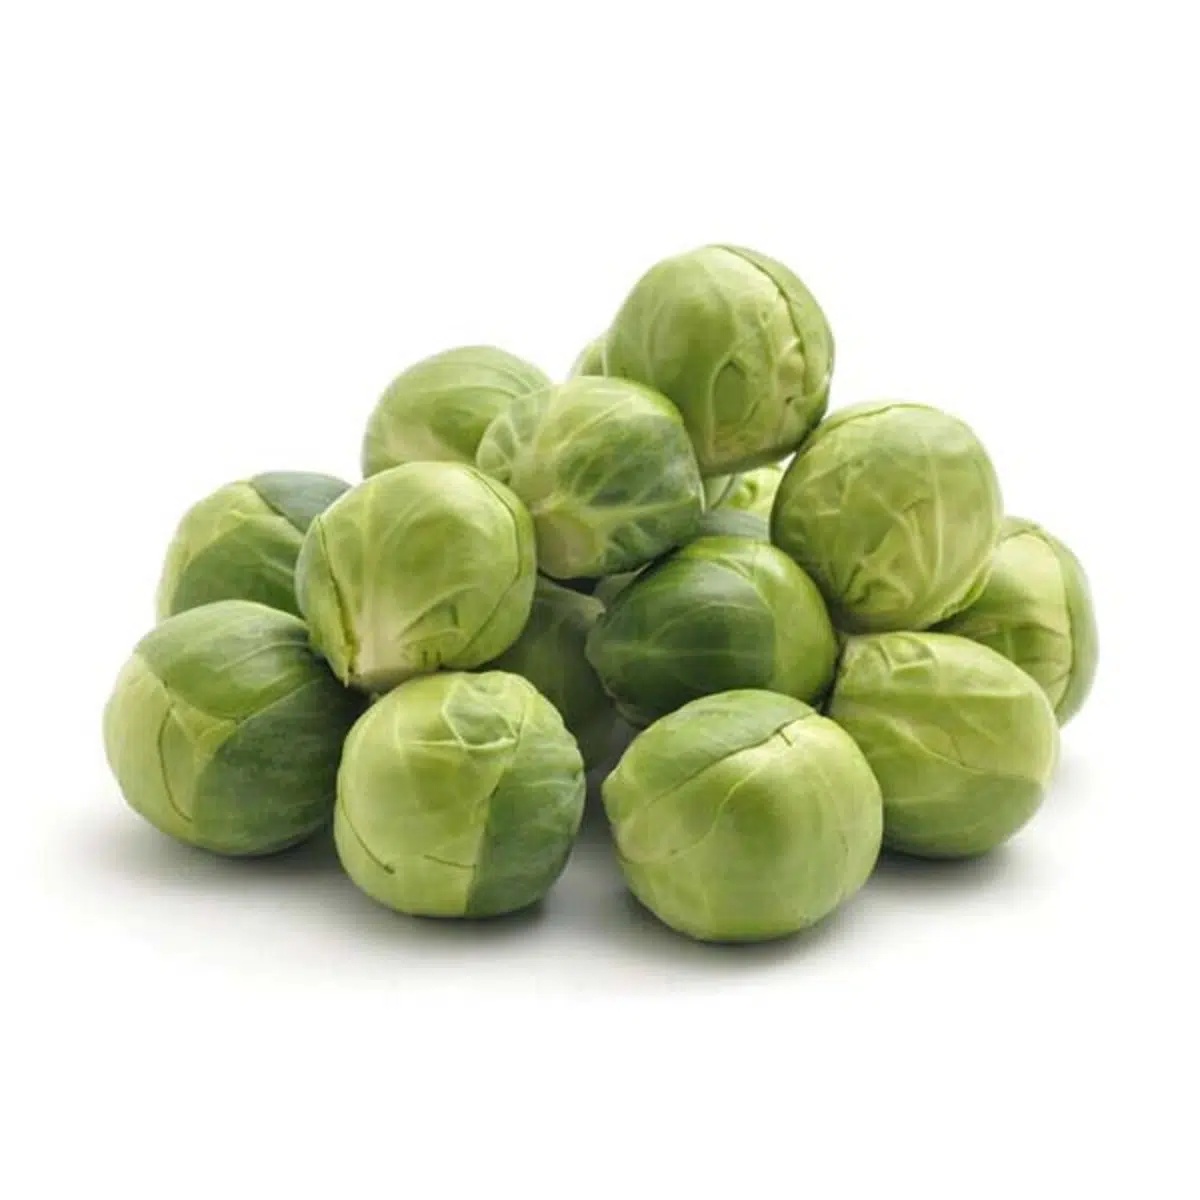
Brussels Sprouts - 球芽甘蓝
Brand: Le Fresco
Category: Food, Beverages & Tobacco > Food Items > Fruits & Vegetables > Fresh & Frozen Vegetables > Brussel Sprouts